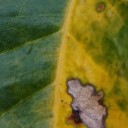
Label: Miner